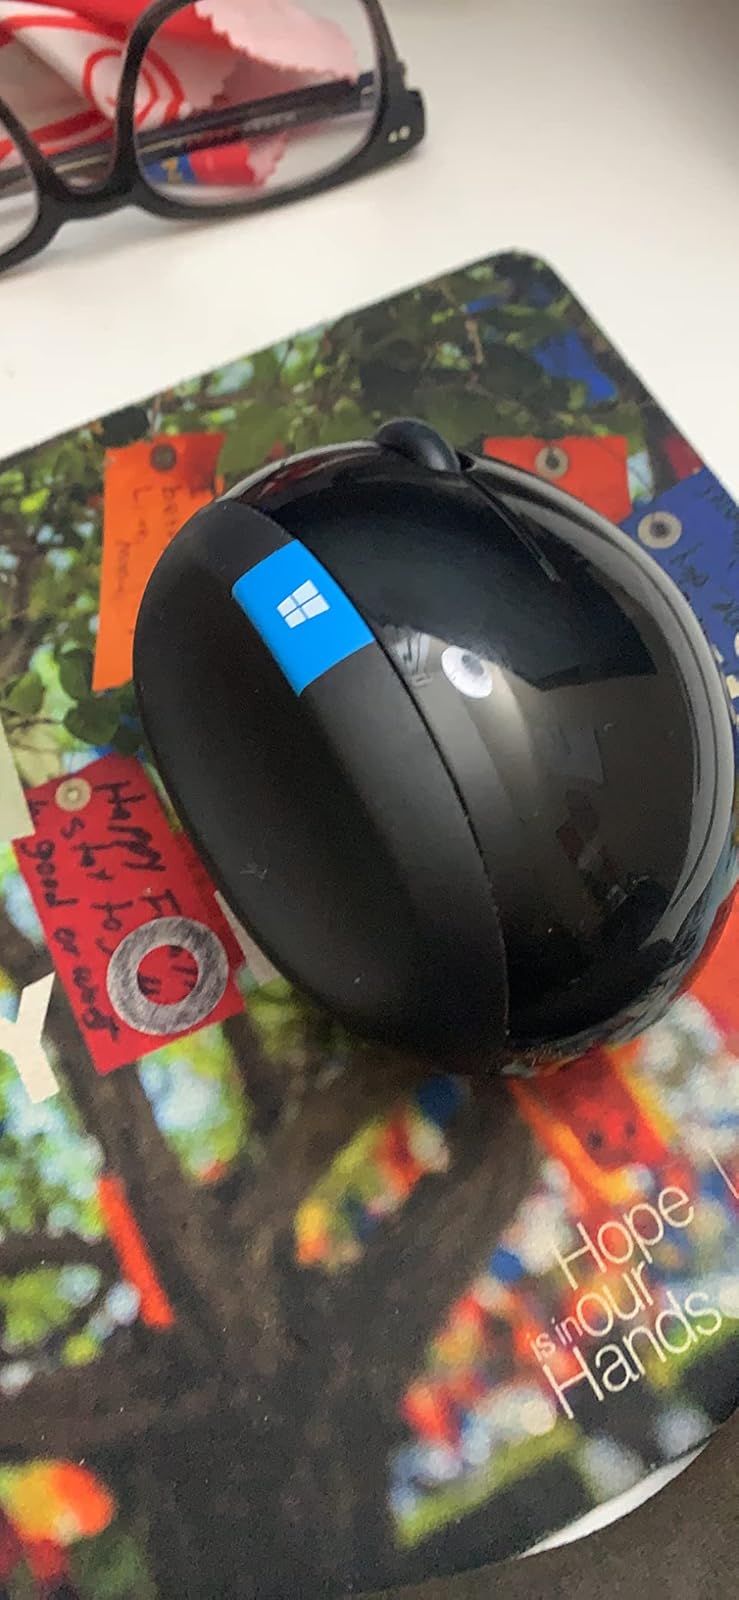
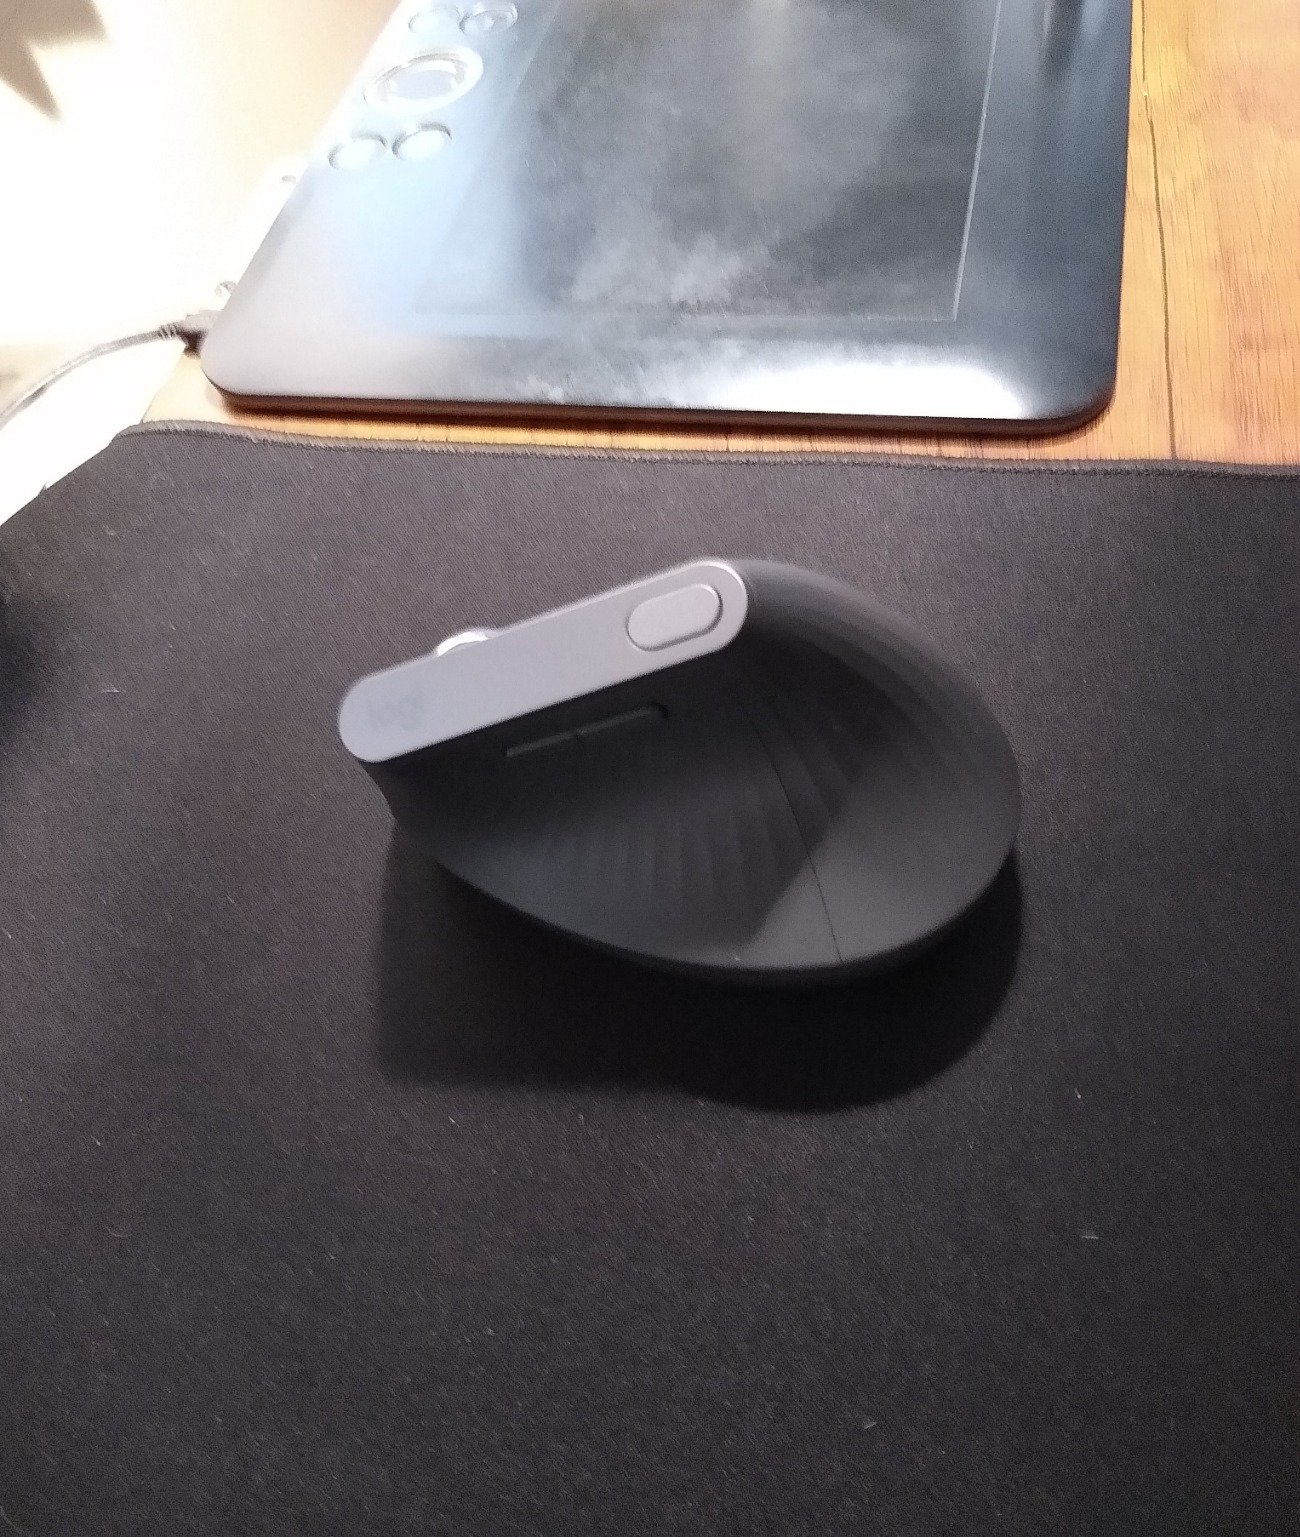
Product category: mouse
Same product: no